Arms (video game)

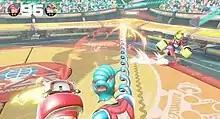
A match being played between Spring Man and Ribbon Girl

"Arms" is a 3D fighting sports game in which up to four players can control one of a variety of fighters, with the player able to perform basic fighting actions using extendable arms such as punching, throwing, blocking and dodging. Each fighter starts with three unique Arms that can be selected in battle, but the use of all other fighters' Arms can be unlocked in the Get Arms mode. All fighters also have unique attributes in combat. When the attack meter is fully charged, players are able to unleash a high-damage "rush attack" against their opponents. Players can also charge their attacks to temporarily increase damage and utilize elemental effects. Each character has a different set of abilities and unique Arms for different strategies. Players are able to use the system's Joy-Con motion controls or standard button inputs with controllers such as the Pro Controller to operate each Arm individually. Players are also able to customize their Arm load outs, with each Arm being able to be selected independently. Every Arm is different with elemental attributes and varying weights that affect gameplay. Up to four players are able to play in a single match, either in a three or four-way free-for-all, or in a two-on-two mode in which teammates are tethered together.